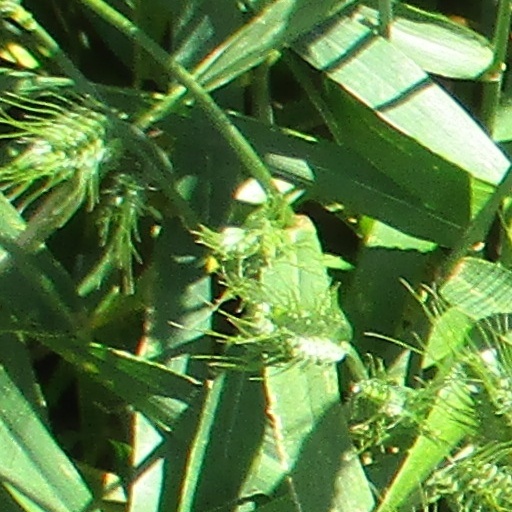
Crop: wheat